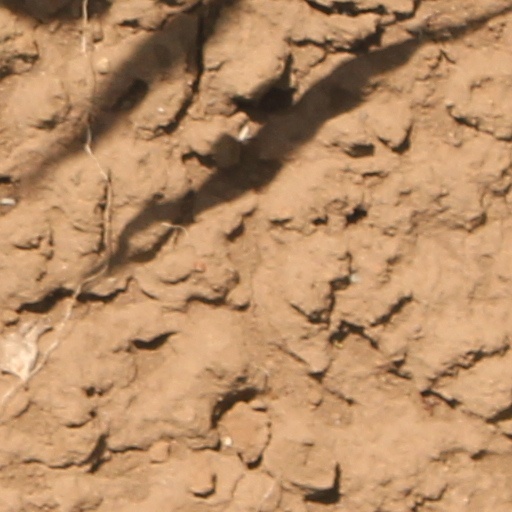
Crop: wheat